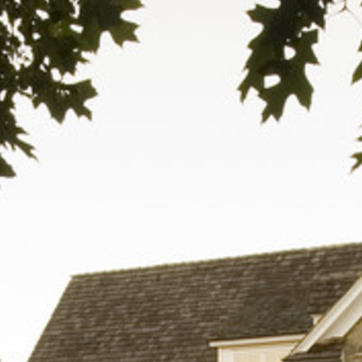
Material: sky